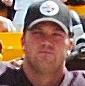
Age: 27